Franz Georg von Schönborn

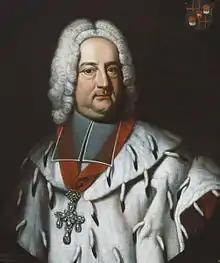
Portrait by an unknown artist,

Franz Georg von Schönborn (15 June 168218 January 1756) was a German nobleman who served as Archbishop and Elector of Trier from 1729 until his death in 1756. He was also Prince-Bishop of Worms and Prince-Provost of Ellwangen from 1732.